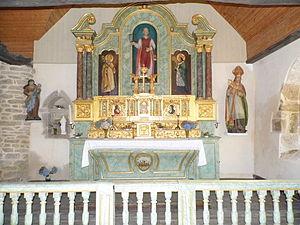
Plémy (Côtes-d'Armor, France), chapelle St Laurent, retable daté de 1676 rénové en 1996.
La chapelle Saint-Laurent est une chapelle de Plémy située au lieu-dit de Saint-Laurent. L'édifice actuel est daté de 1676.